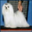
Label: dog